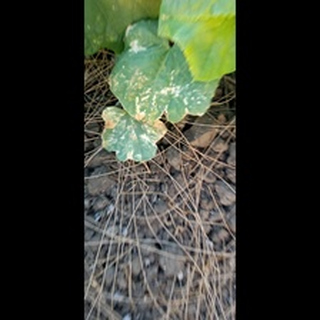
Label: diseased_cucumber